Vevey

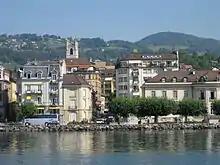
Vevey lakefront

Vevey has a population of . , 43.2% of the population are resident foreign nationals. Over the last 10 years (1999–2009) the population has changed at a rate of 16.2%. It has changed at a rate of 14.2% due to migration and at a rate of 3.4% due to births and deaths.